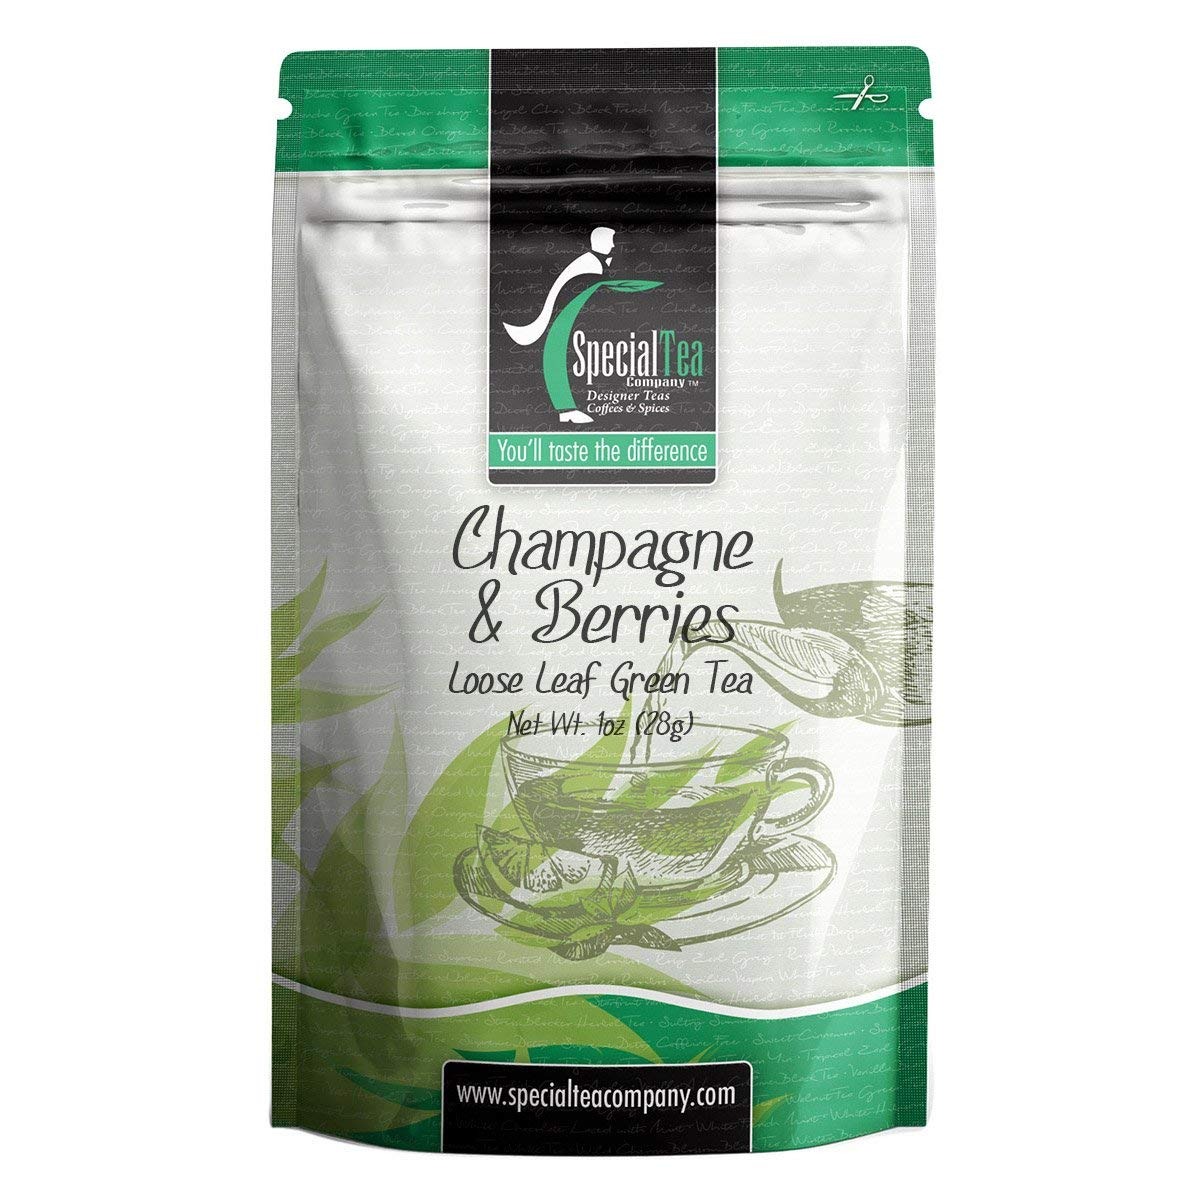
Item Name: Special Tea Organic Green Tea, Champagne & Berries, 1 oz
Bullet Point 1: Makes about 10 - 12 cups of tea.
Bullet Point 2: Premium gourmet loose leaf tea.
Bullet Point 3: Premium tea leaves have all their essential oils intact, so the flavor, quality and health benefits are maintained.
Bullet Point 4: Packed in a reseal able foil pouch to retain freshness.
Bullet Point 5: Individually hand packed in the USA.
Value: 1.0
Unit: ounce

Price: 11.45